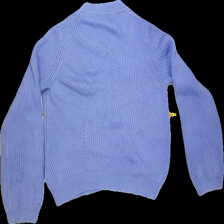
View: back
Type: Sweater
Category: Ladies
Brand: Filippa K
Colors: Purple
Material: 96%cotton 4%polyamide
Pattern: Plain
Cut: Regular, C-collar
Size: S
Season: All
Trend: No trend
Stains: Yes
Price range: <50
Recommended usage: Export